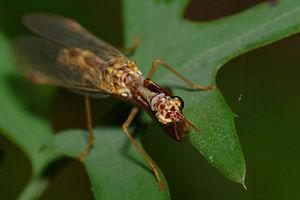
Mantispe
La mantispe commune, ou mantispe de Styrie ou mantispe païenne, est une espèce d'insectes de l'ordre des névroptères, de la famille des mantispidés.